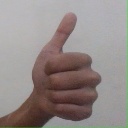
अक्षर: थ